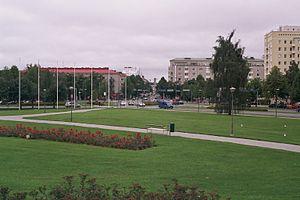
Liisankallio, anciennement Tammelan vainiot, est le quartier numéro 20 de Tampere en Finlande.